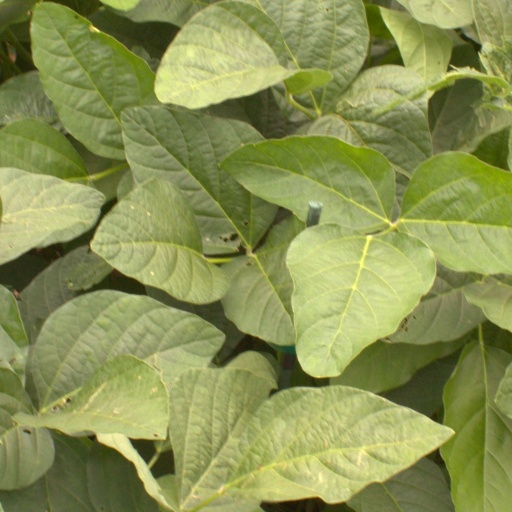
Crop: soybean